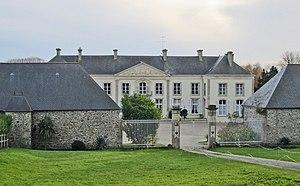
Quinéville, Manche
Quinéville est une commune française, située dans le département de la Manche en région Normandie, peuplée de 273 habitants.
Cet article recense de manière non exhaustive les châteaux, maisons fortes, mottes castrales, manoirs, situés dans le département français de la Manche en région Normandie. Il est fait état des inscriptions et classements au titre des monuments historiques.